Germany in the Eurovision Song Contest 2002

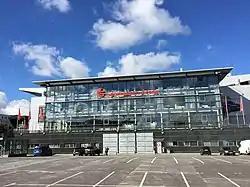
The Ostseehalle in Kiel was the host venue of "Countdown Grand Prix Eurovision 2002"

"Countdown Grand Prix Eurovision 2002" was the competition organised by NDR to select its entry for the Eurovision Song Contest 2002. It took place on 22 February 2002 at the Ostseehalle in Kiel, hosted by Axel Bulthaupt and broadcast on Das Erste. Fifteen acts competed during the show with the winner being selected through a public televote. The national final was watched by 9.75 million viewers in Germany with a market share of 38.2%.